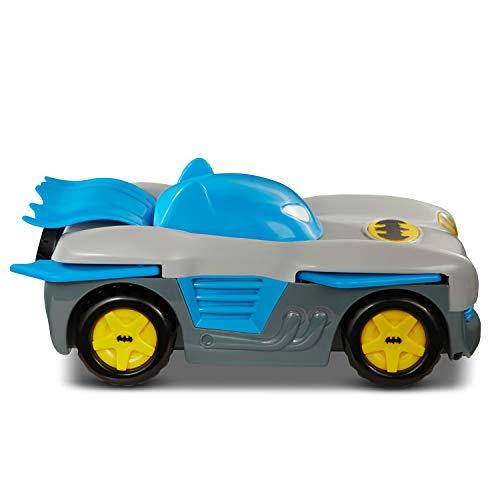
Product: HeroDrive DC Super Friends Batman Racer Toy, Multicolor
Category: Toys & Games | Baby & Toddler Toys
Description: Ideal toy for the youngest Batman fan.
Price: $27.95
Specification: ProductDimensions:7x12.5x8inches|ItemWeight:2.14pounds|ShippingWeight:2.25pounds(Viewshippingratesandpolicies)|ASIN:B07C692M82|Itemmodelnumber:60431|Manufacturerrecommendedage:36months-6years|Batteries:3AAAbatteriesrequired.(included)